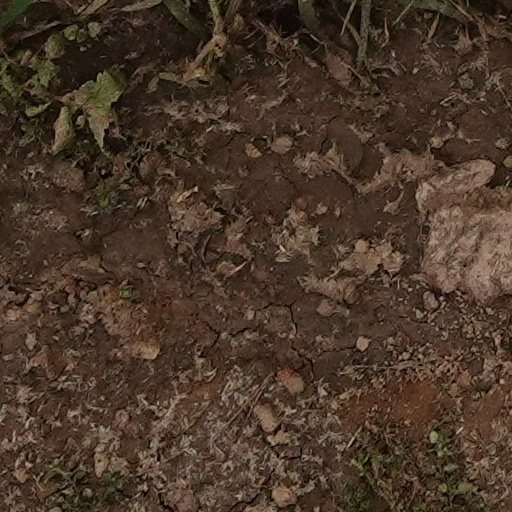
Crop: wheat